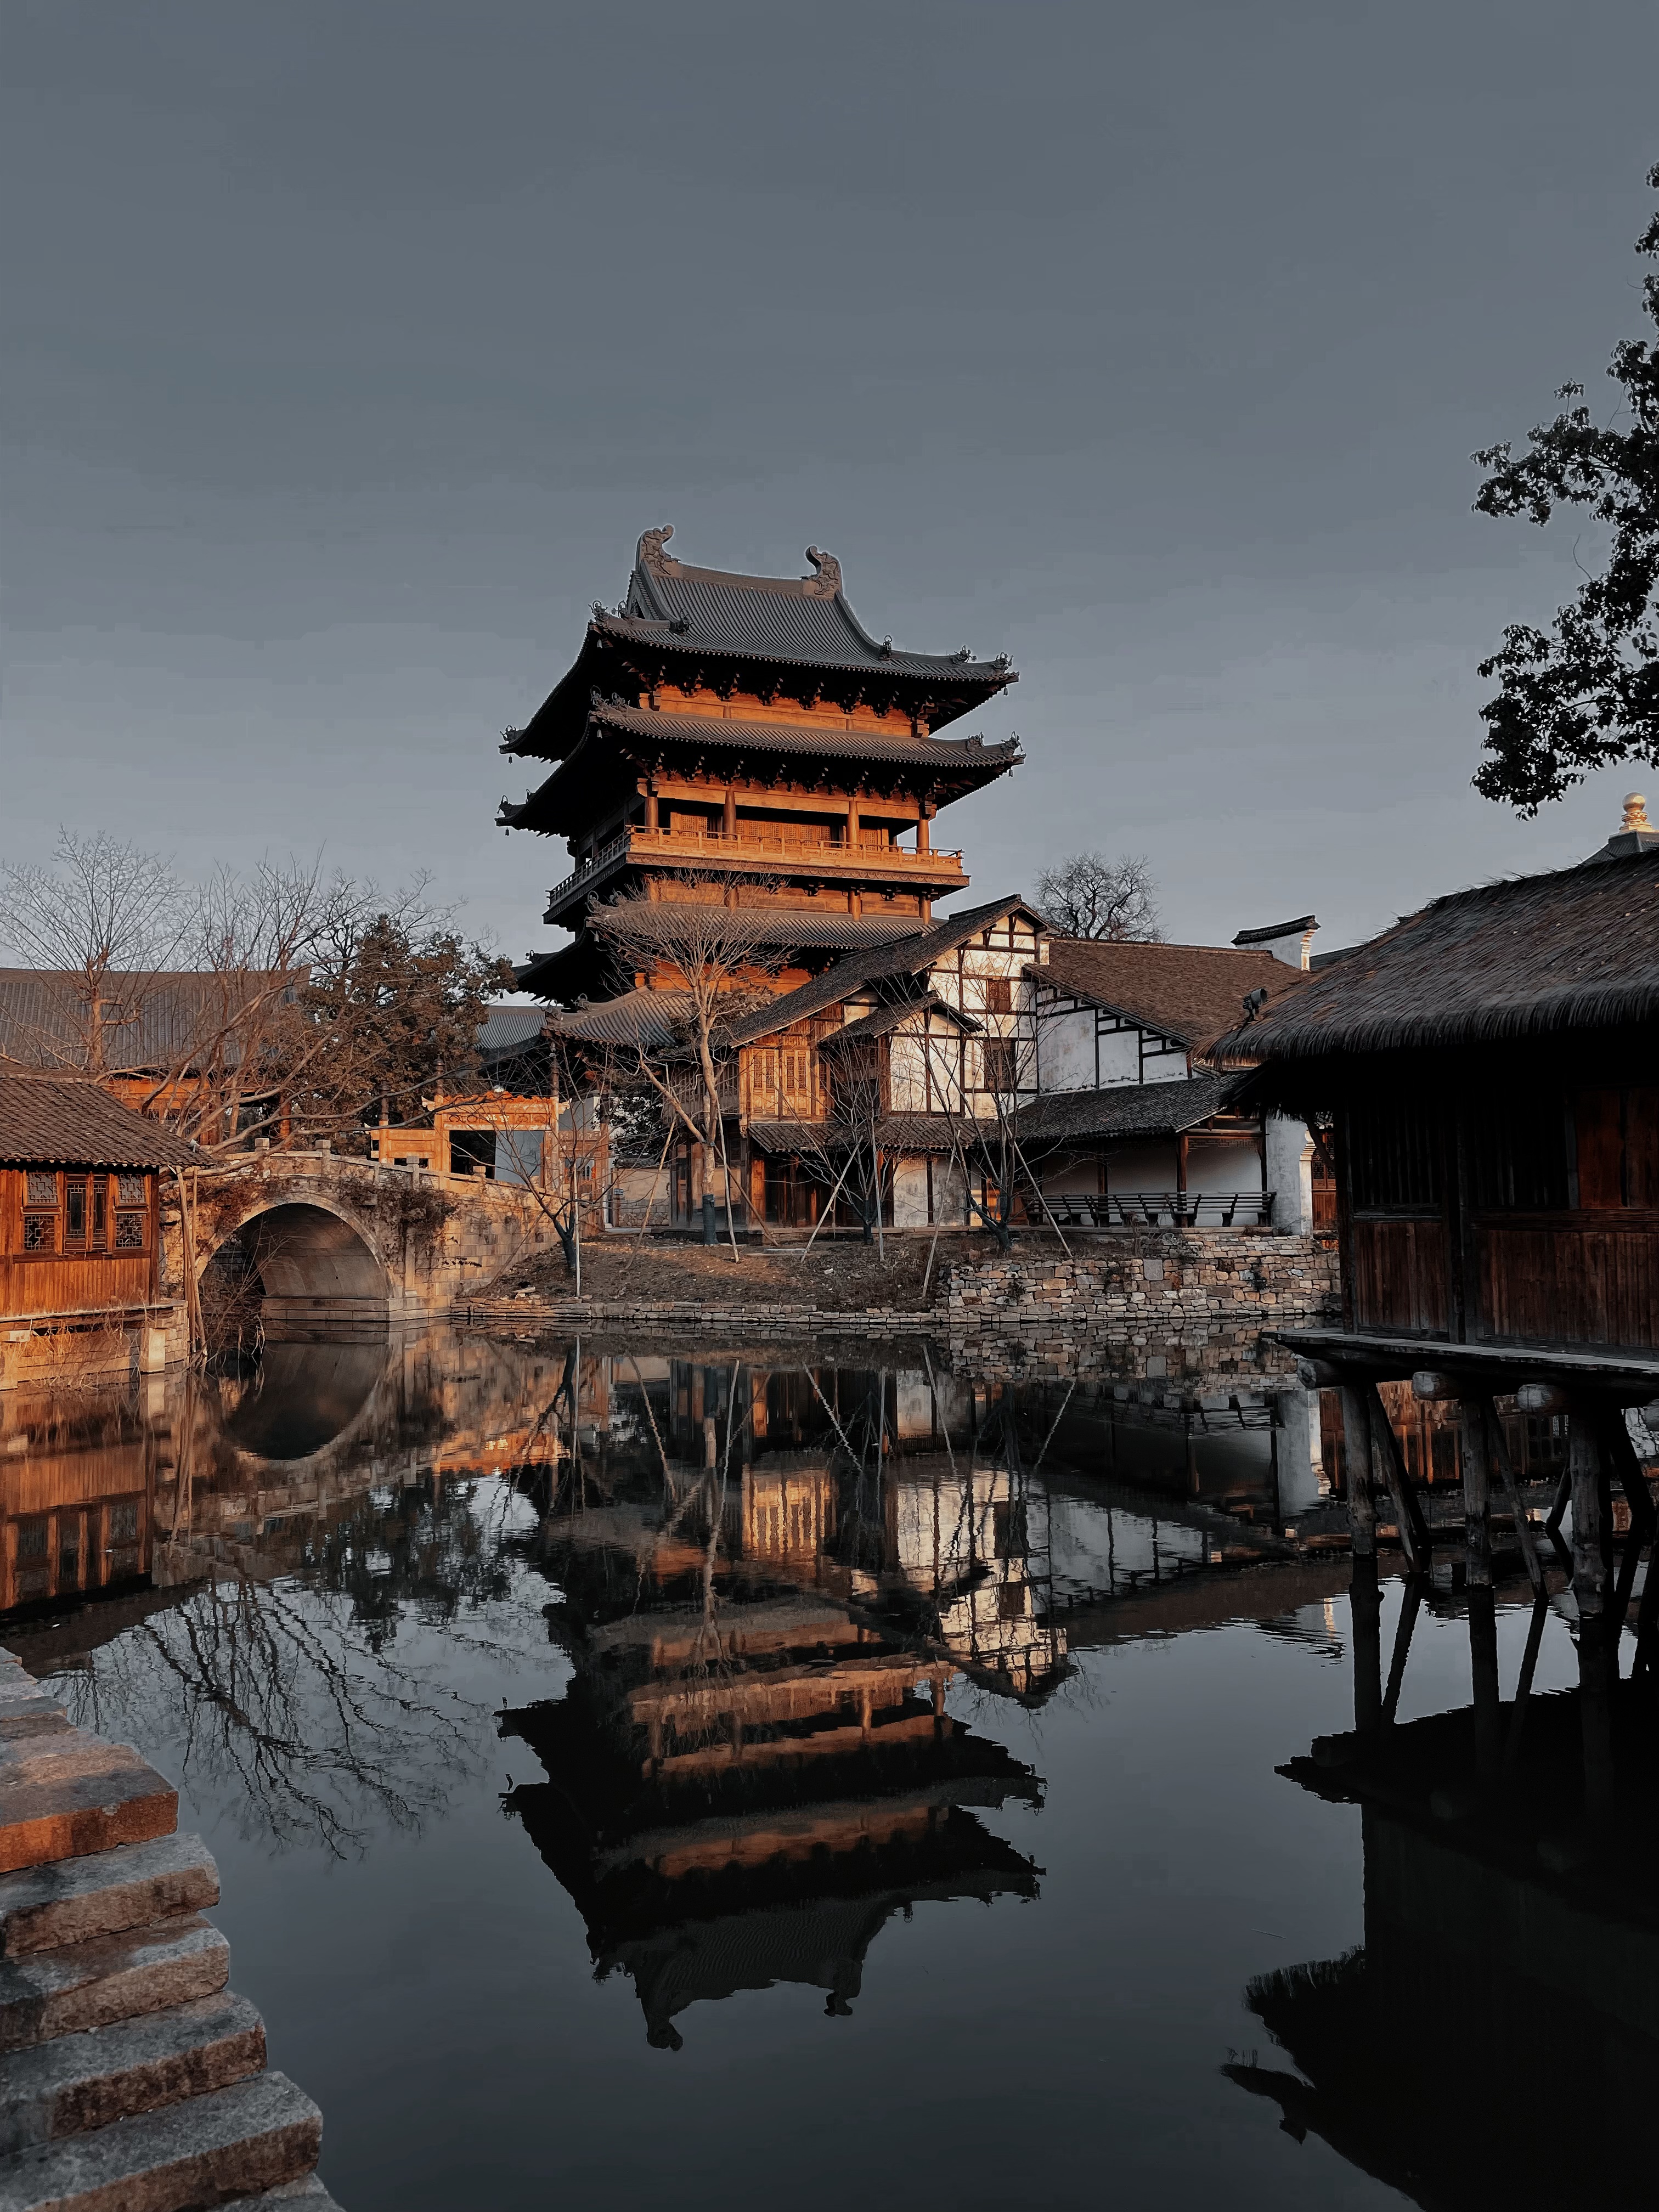
china, architecture, water, sky, plant, building, chinese architecture, watercourse, body of water, tree, tower, lake, pagoda, house, leisure, landscape, landmark, temple, calm, japanese architecture, reflection, winter, pond, reservoir, roof, place of worship, cloud, evening, historic site, shinto shrine, tourism, city, ancient history, tourist attraction, river, facade, symmetry